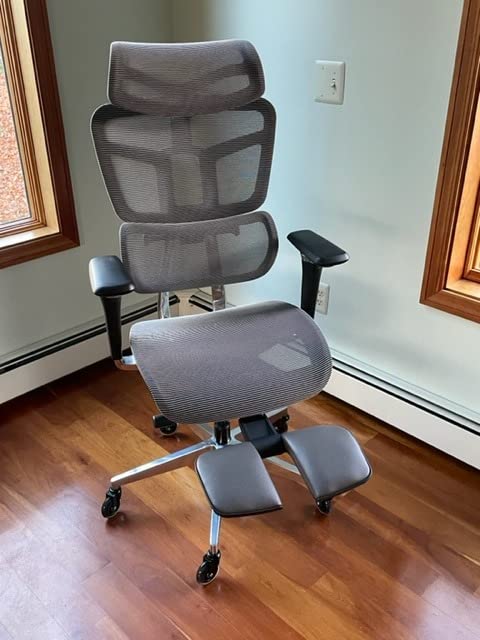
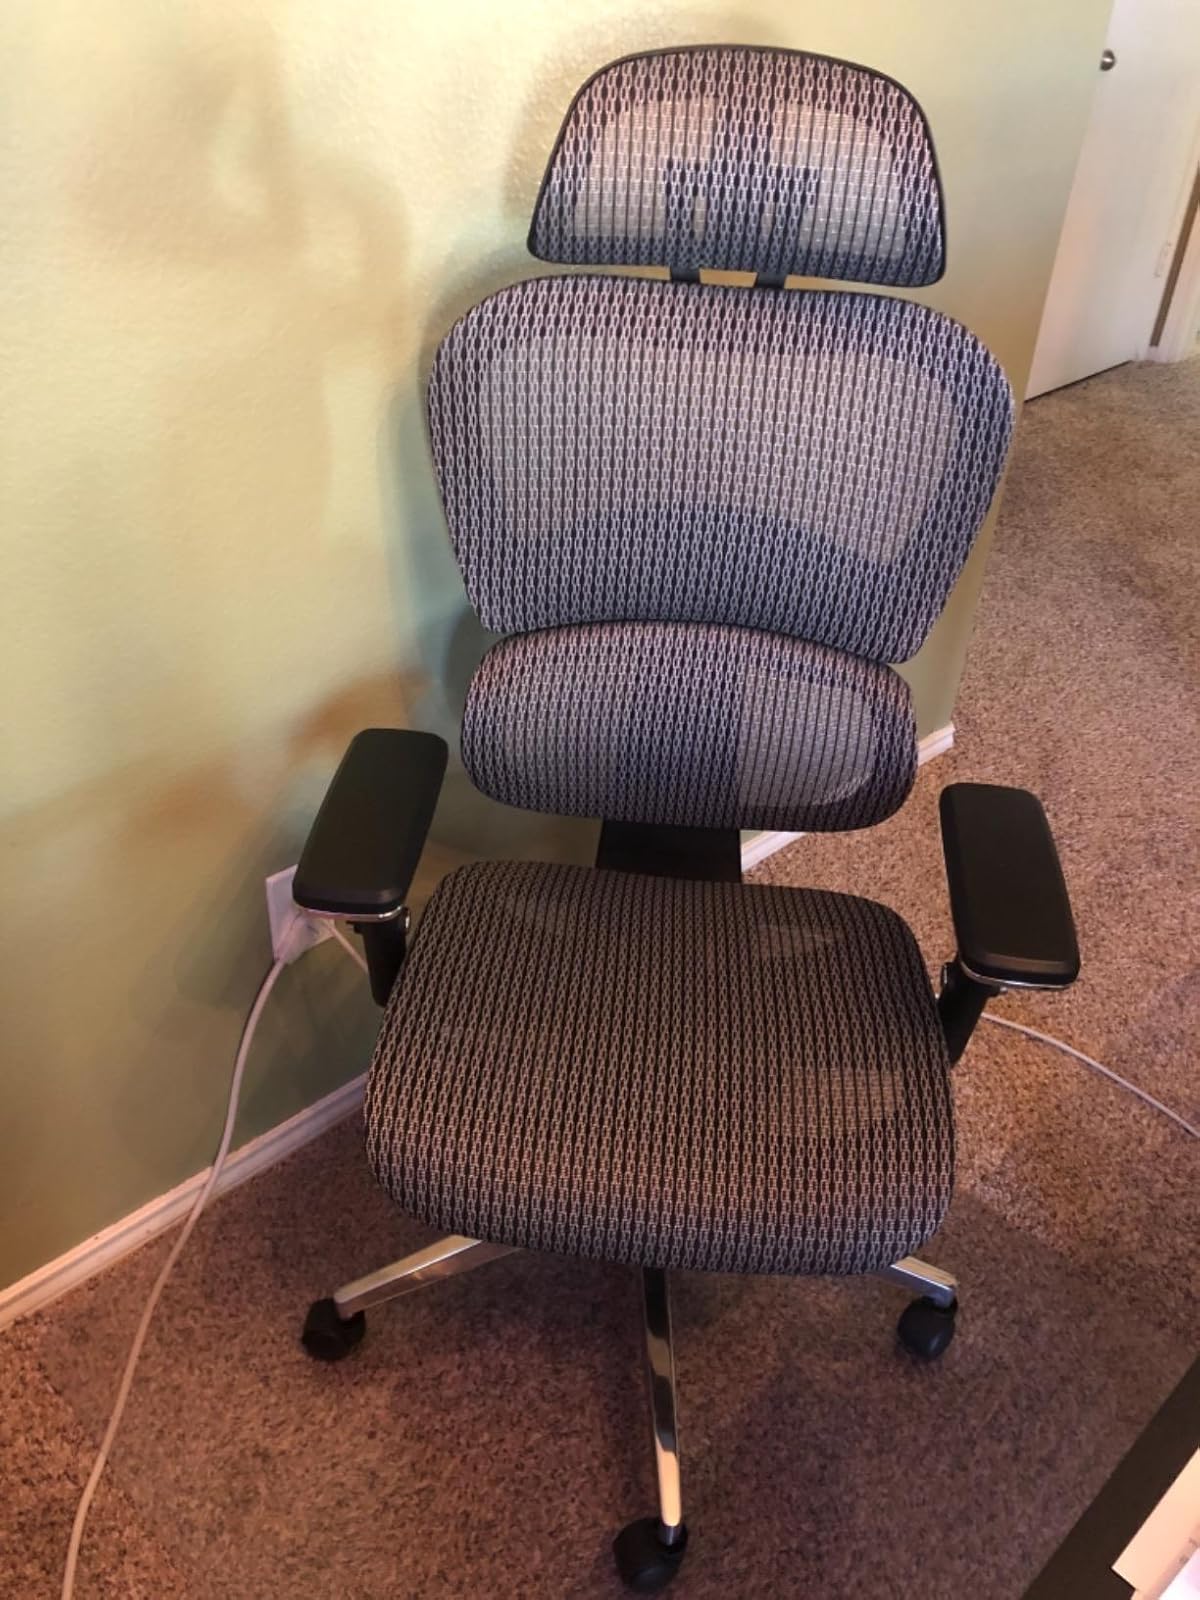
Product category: items_chair
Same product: no